1st Fallschirm-Panzer Division Hermann Göring

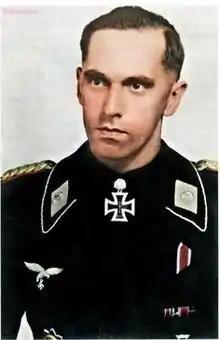
Karl Rossmann with the Knight's Cross, and the white collar piping ("Waffenfarbe") and patches of the "Hermann Göring".

In 1935 Göring was appointed Commander-in-Chief of the Air Force. Since he wanted to keep control of his "favorite unit", it was transferred to the Luftwaffe in September 1935 and renamed the Regiment General Göring.